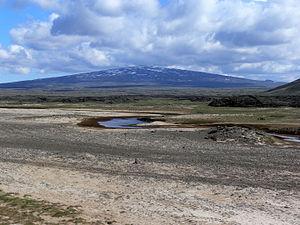
Le Skjaldbreiður, toponyme islandais signifiant littéralement en français « grand bouclier », est un volcan bouclier d'Islande culminant à 1 066 mètres d'altitude. Il est situé au nord-est du parc national de Þingvellir, entre le Þórisjökull au nord, le Langjökull au nord-est et la Hiöðufell à l'est. Il est accessible par la route 52 qui passe à l'ouest et la route F338 qui passe au nord.
Une montagne est une forme topographique de relief positif, à la surface de planètes telluriques, et faisant partie d'un ensemble — une chaîne de montagnes — ou formant un relief isolé. Elle est caractérisée par son altitude et, plus généralement, par sa hauteur relative, voire par sa pente. Il n'existe toutefois pas de définition unique de ce qu'est une montagne, terme apparu entre le Xᵉ et le XIIᵉ siècle, et de nombreux régionalismes coexistent pour décrire les formes de relief. Elle peut désigner à la fois un sommet pentu et une simple élévation de terrain, comme une colline, aussi bien que le milieu dans son ensemble. Les montagnes prennent en effet des formes très diverses en fonction des processus qui mènent à leur orogenèse : des escarpements de marges continentales et rifts en domaine extensif, aux chaînes de collision et plissement, en passant par les phases de subduction créant des volcans de type explosif en arcs insulaires ou le long de cordillères, sans oublier le volcanisme de point chaud de type effusif ni les intrusions mises au jour par l'érosion.